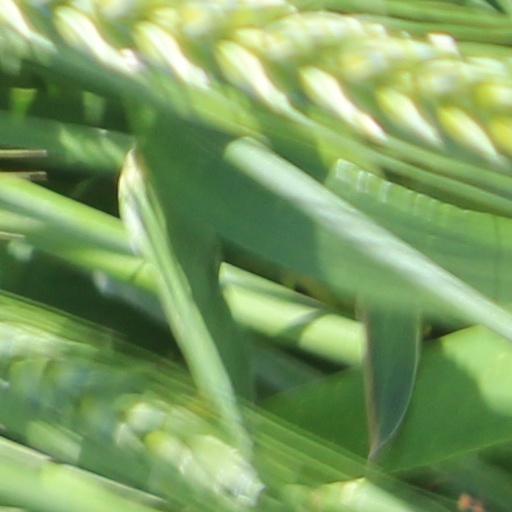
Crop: wheat